Peddintalludu

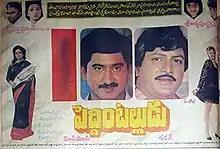
Theateral Release Poster

Peddintalludu is a 1991 Indian Telugu-language comedy film directed by Sarath. It stars Suman, Nagma, Mohan Babu, Vanisri with music composed by Raj–Koti. It is produced by T. R. Tulasi under the Sri Annapurna Cine Chitra banner. The film is a remake of the 1962 Hindi film "Professor" which had earlier been remade in Telugu in 1969 as "Bhale Mastaru".